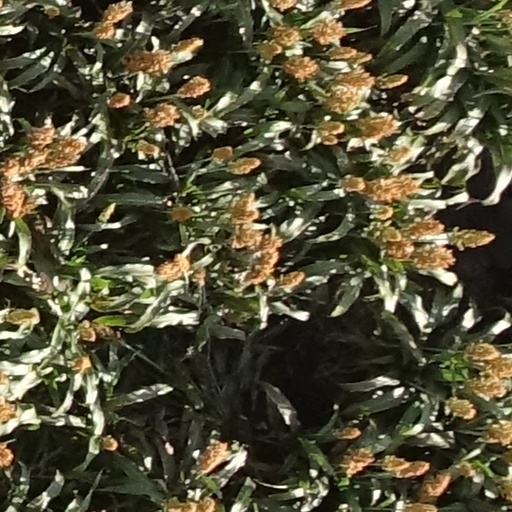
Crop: sorghum